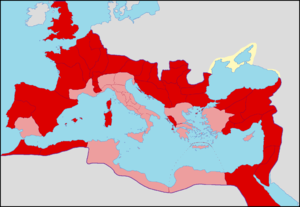
Carte de l'Empire romain sous le règne d'Antonin le Pieux avec les provinces sénatoriales et impériales de différentes couleurs. Italiano: Carta dell'Impero Romano con colori differenti per le province senatorie (rosa) e imperiali (rosso) sotto il regno di Antonino Pio
Un diocèse est une subdivision géographique du territoire de l'Empire romain.